Zhiyi

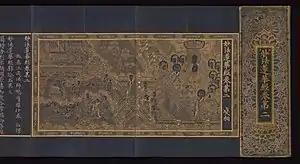
Illustration of the parable of the burning house from the Lotus Sutra. A father (Buddha) uses the idea of three carts to entice his sons out of a burning house (samsara). Afterwards, Buddha reveals that there is only one great magnificent ox-cart (the One Vehicle).

The first 14 chapters constitute the "Trace Gate", since it presents the many "traces" arising from the "root" of enlightenment, and presents the Buddha as a "manifestation body". This section reveals the teaching of the One Vehicle by revealing that all provisional teachings of the Three Vehicles (the , , and Bodhisattva paths) are nothing but expedient ways to the Single Buddha Vehicle. This teaching emphasizes the Buddha’s skillful means in presenting various methods to different kinds of beings with varying capacities. In spite of their differences, all paths taught by the Buddha are said to eventually converge in the One Vehicle that leads all beings to Buddhahood. For Zhiyi, this means that while the various doctrines and methods taught by the Buddha in all the different sutras might sometimes seem contradictory, they are ultimately describing and leading to the same state (even if beings on those paths do not know it). Zhiyi describes this aspect of the sutra by stating that it “opens the three vehicles to reveal the one vehicle.”